2020 CAF Champions League final

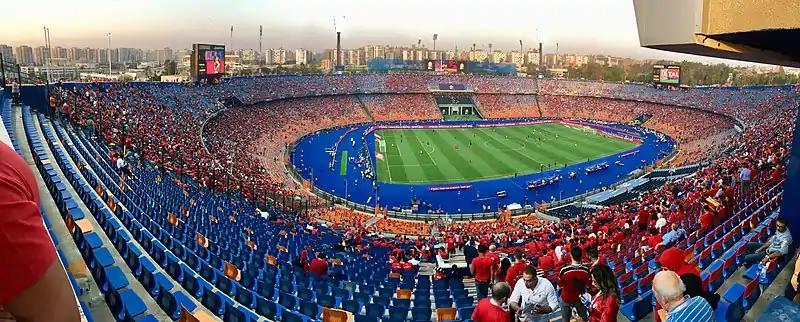
Cairo International Stadium in Cairo, Egypt, hosted the final.

On 18 April 2020, the CAF announced that the final had been postponed until further notice due to the COVID-19 pandemic.